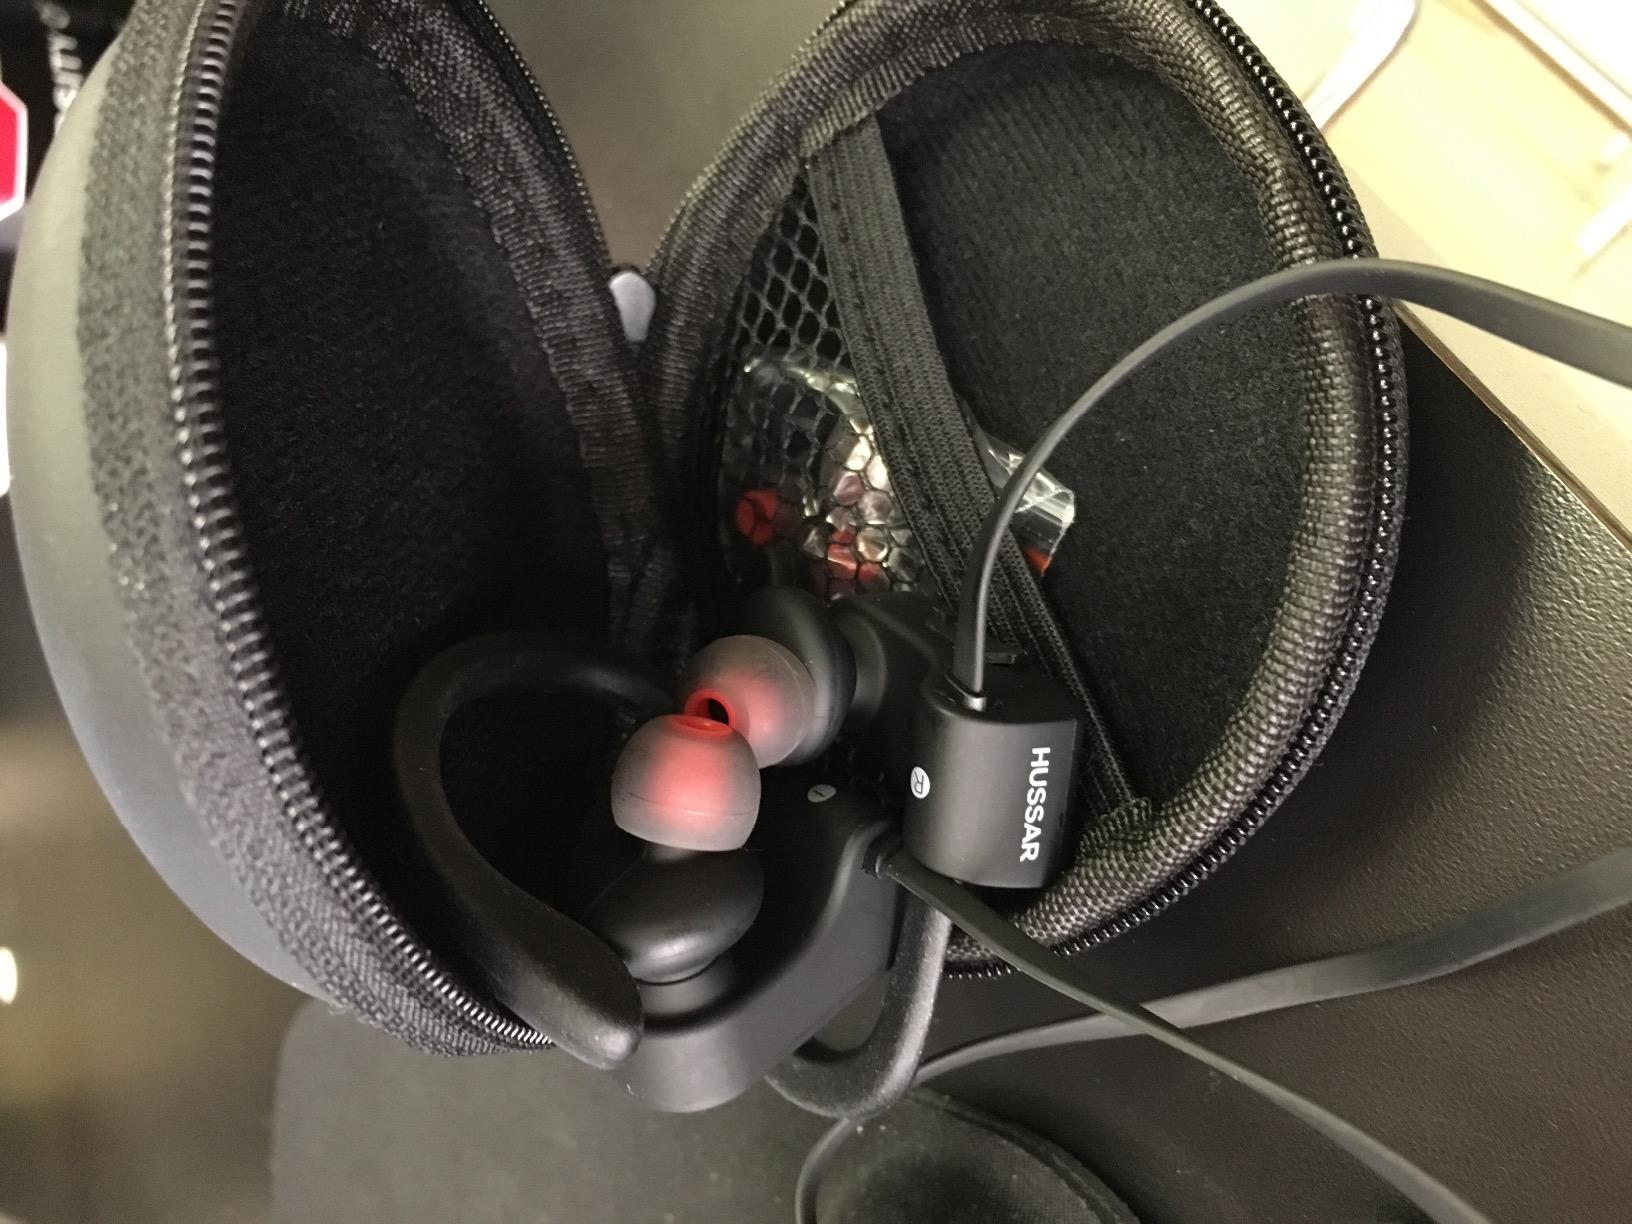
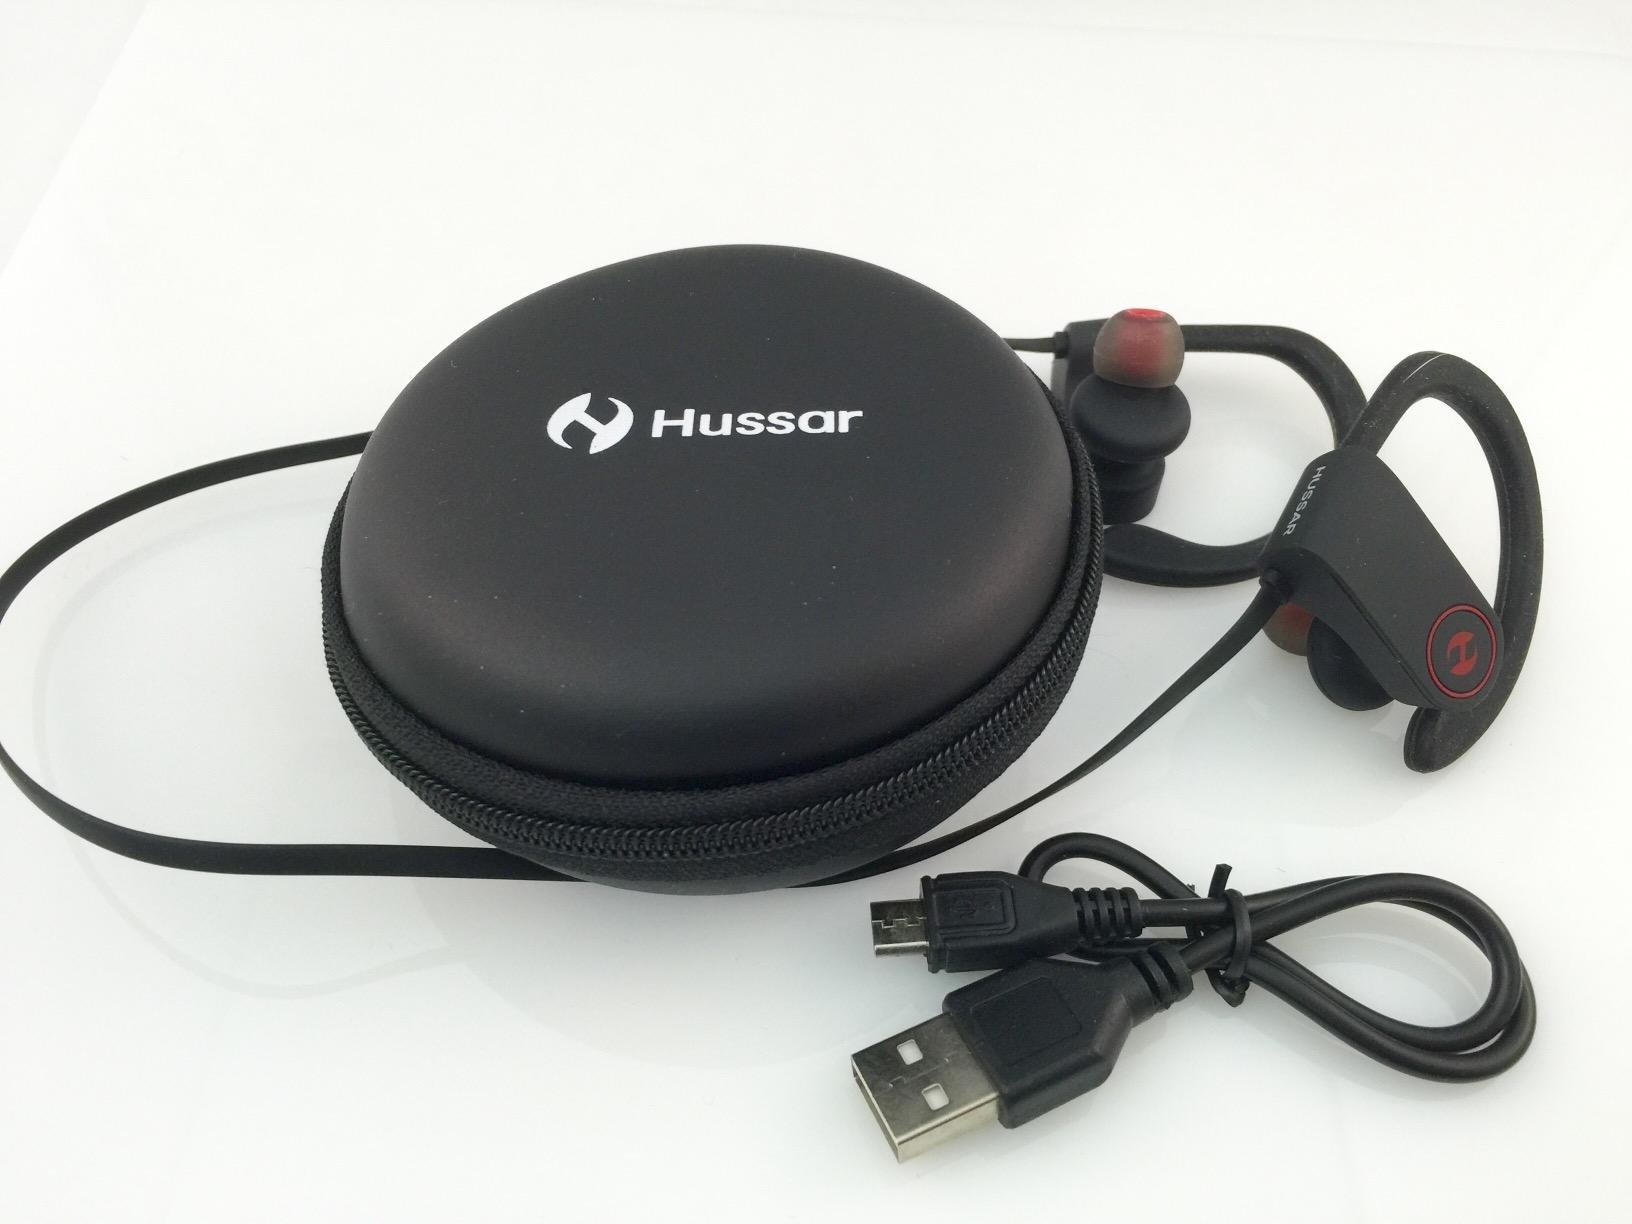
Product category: headphones
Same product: yes